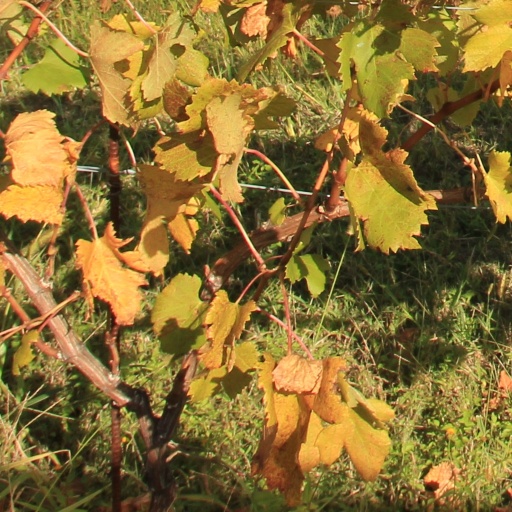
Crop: grape